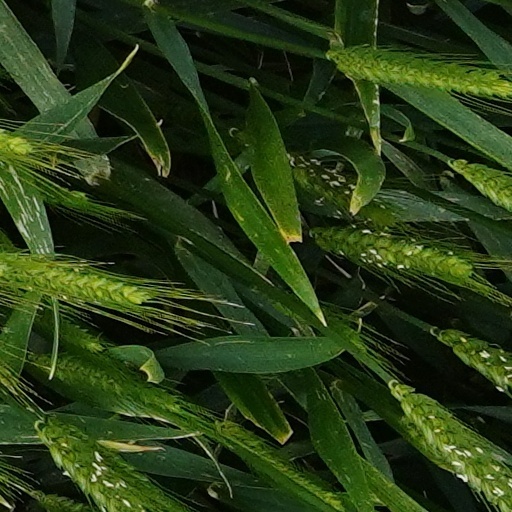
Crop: wheat